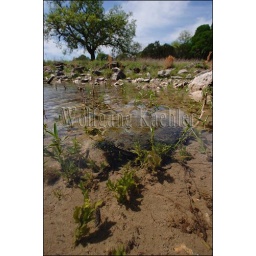
Usa, texas, hill country near hunt, river cooter turtle in river